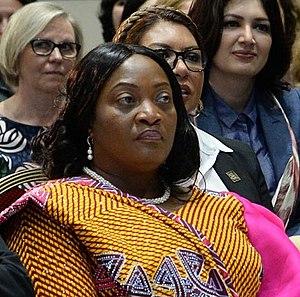
Jewel Taylor, née Jewel Cianeh Howard le 17 janvier 1963 à Zorzor, est une femme d'État libérienne membre du Parti national patriotique et vice-présidente de la République du Liberia depuis le 22 janvier 2018. Elle est la première femme élue vice-présidente au Liberia. Auparavant, elle fut Première dame du Liberia de 1997 à 2003 puis sénatrice de 2006 à 2018.